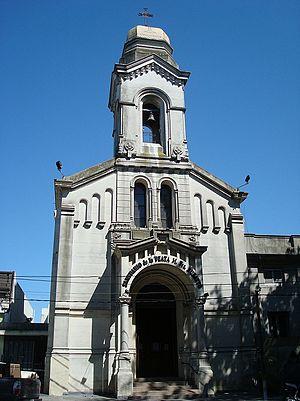
Marie Françoise Rubatto est une religieuse italienne. Elle fonda les capucines de la mère Rubatto, destinées au service des pauvres, et implanta ses œuvres jusqu'en Amérique latine. Vénérée comme bienheureuse par l'Église catholique, la première du territoire uruguayen, elle sera proclamée sainte en 2020.